2023 Espirito Santo Trophy

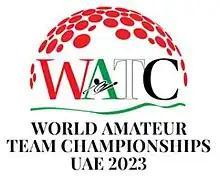

The 2023 Espirito Santo Trophy took place 25–28 October at Abu Dhabi Golf Club in Abu Dhabi, United Arab Emirates.